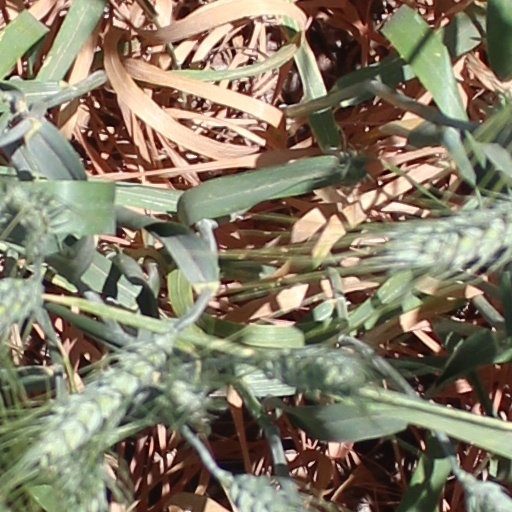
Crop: wheat